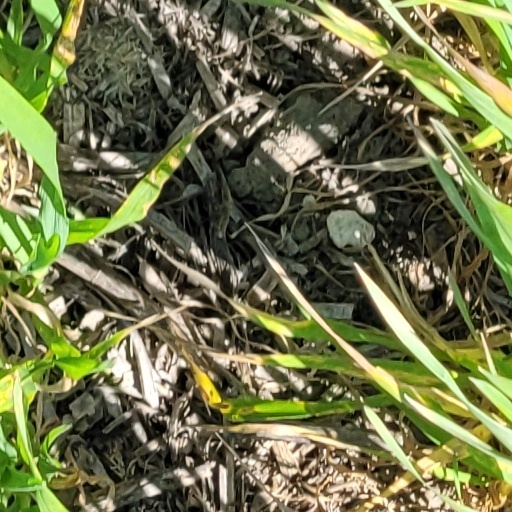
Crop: wheat